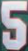
Number: 5